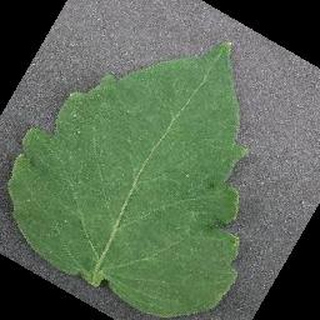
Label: healthy_tomato